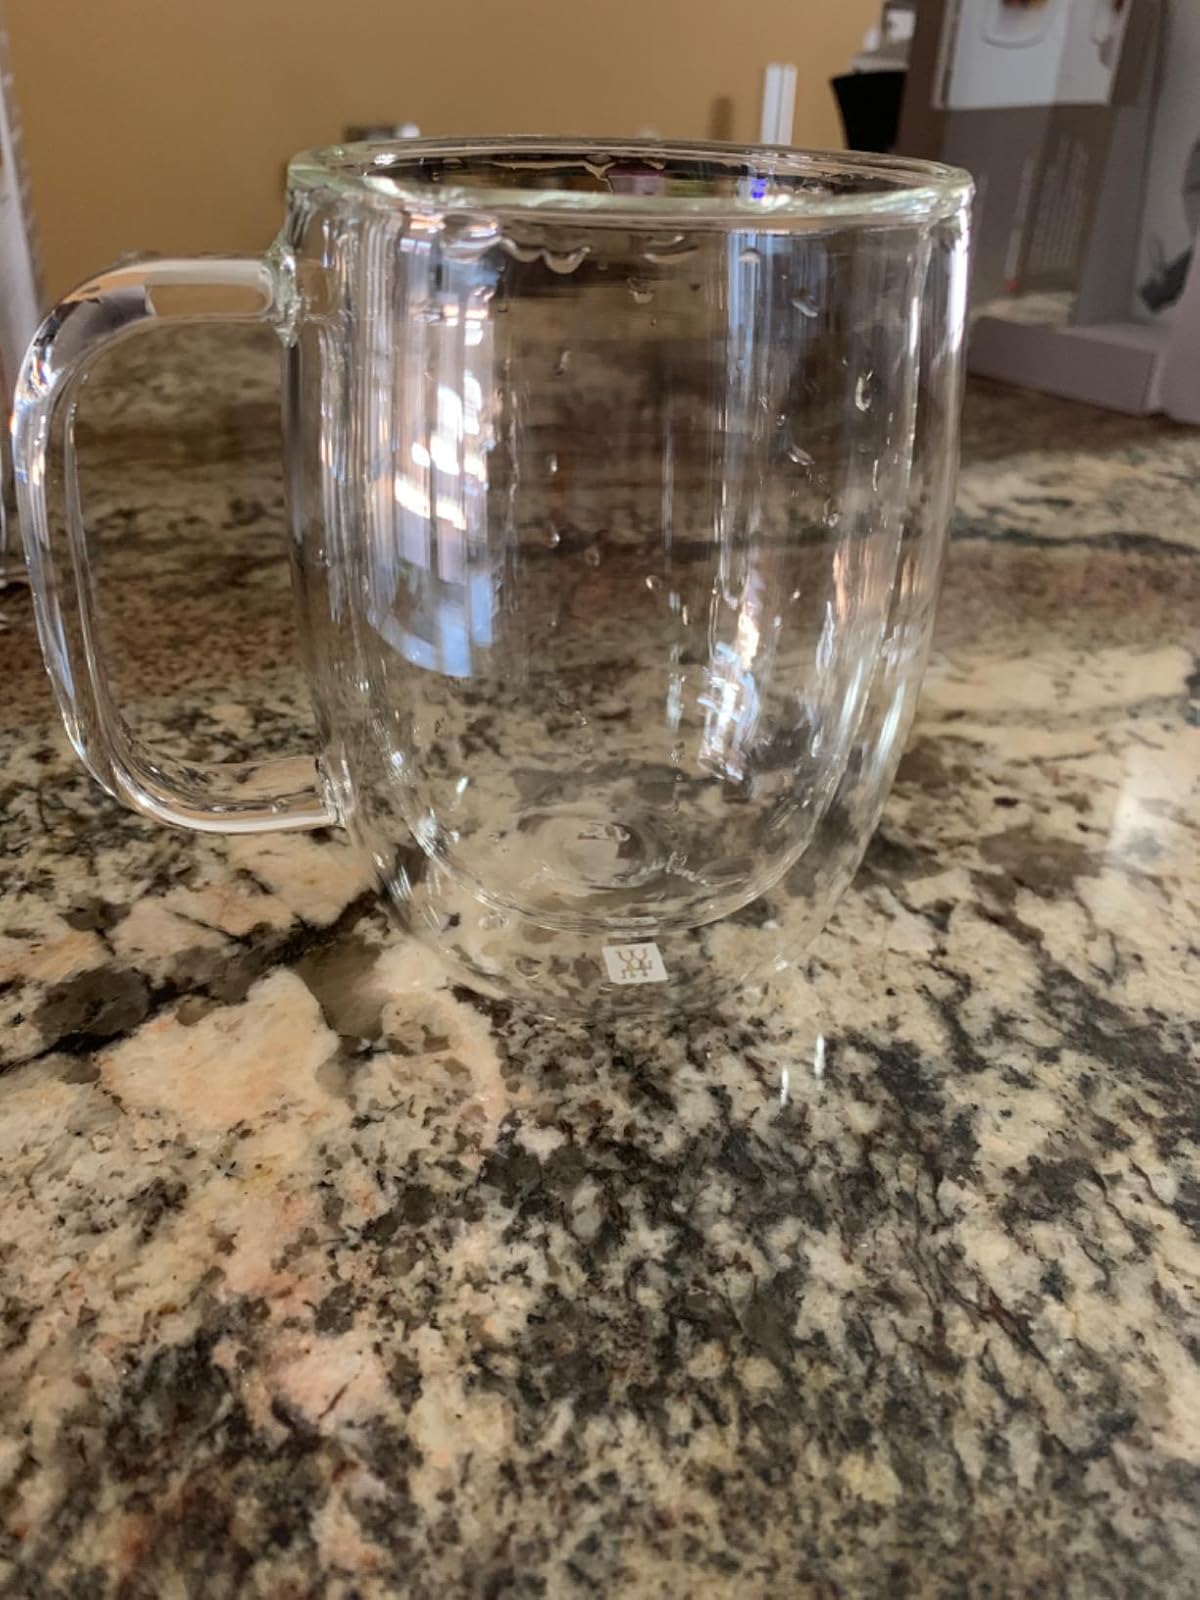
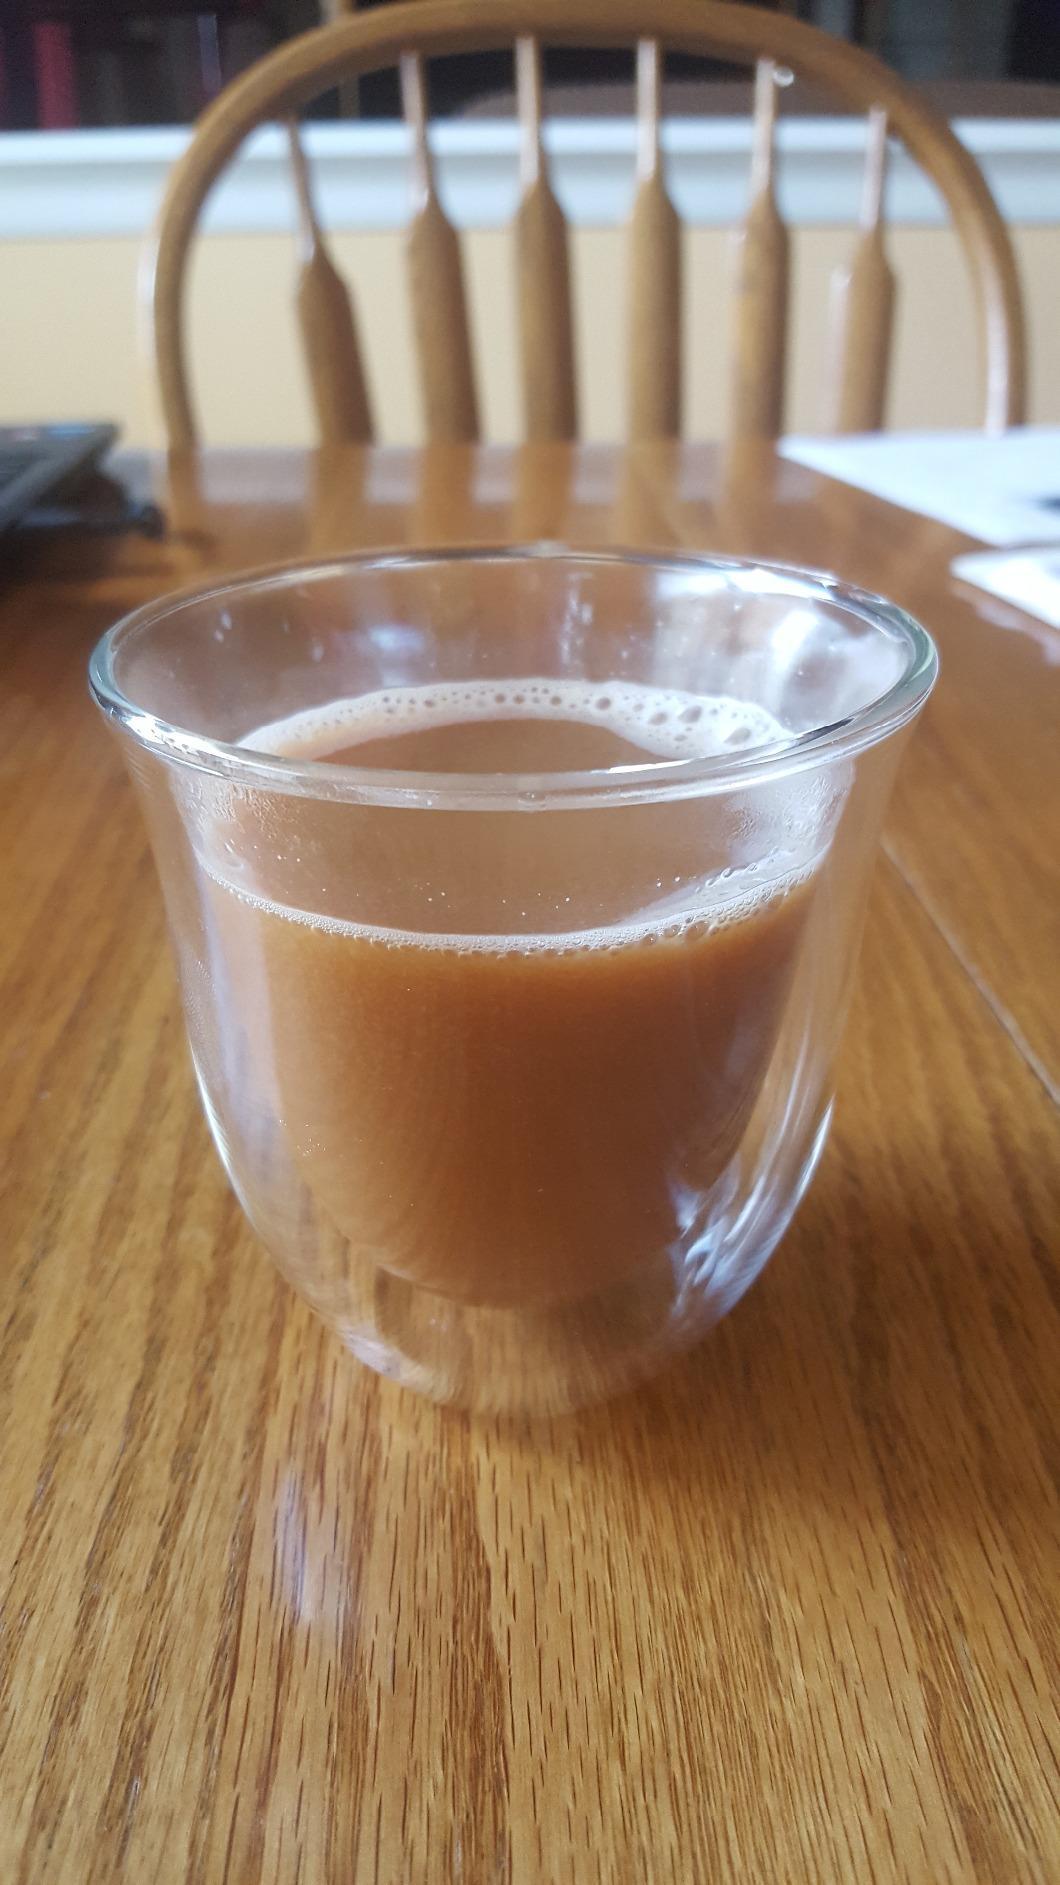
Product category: items_mug
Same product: no